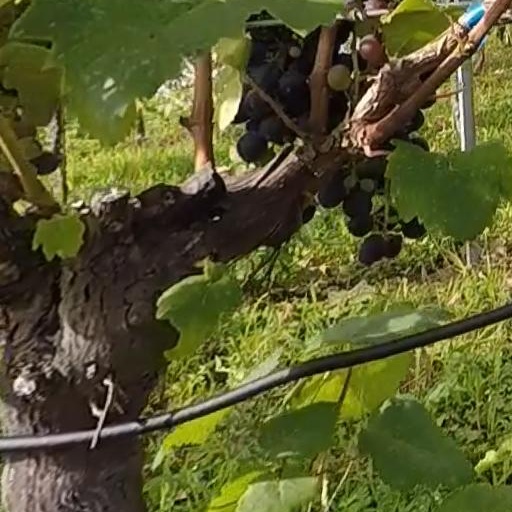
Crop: grape